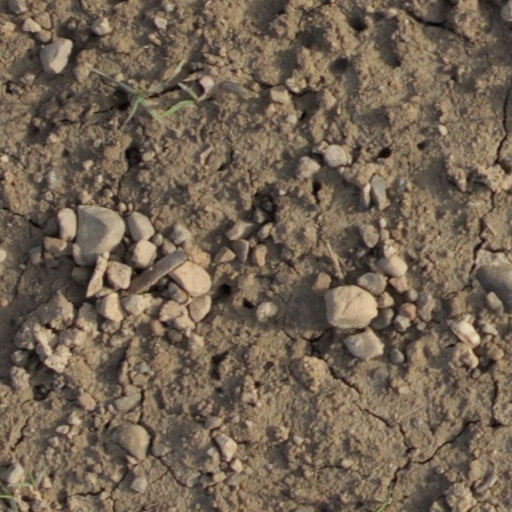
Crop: wheat